Martindale: The Complete Drug Reference

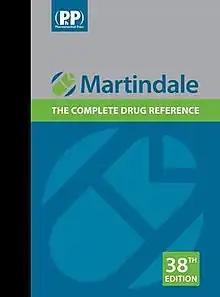

Martindale: The Complete Drug Reference is a reference book published by Pharmaceutical Press listing some 6,000 drugs and medicines used throughout the world, including details of over 125,000 proprietary preparations. It also includes almost 700 disease treatment reviews.